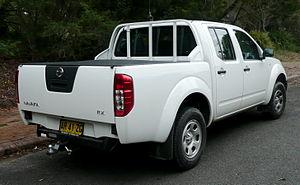
Le Nissan Navara est un pick-up tout terrain fabriqué par le constructeur japonais Nissan depuis 1986. Jusqu'à présent, quatre générations se sont succédé, portant le nombre total de véhicules vendus à plus de 4 millions. Il est commercialisé dans plus de 180 pays. Ces quatre générations ont deux déclinaisons possibles : simple ou double cabine. Le nom du véhicule vient de la région espagnole Navarre, au nord du pays.